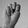
ASL letter: N